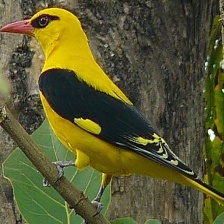
Species: EURASIAN GOLDEN ORIOLE
Scientific name: ORIOLUS ORIOLUS